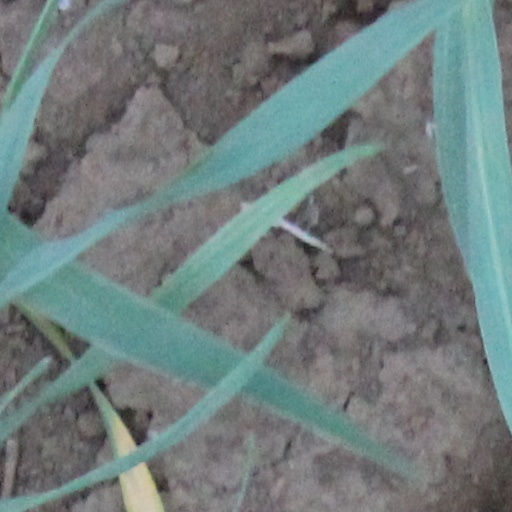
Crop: wheat